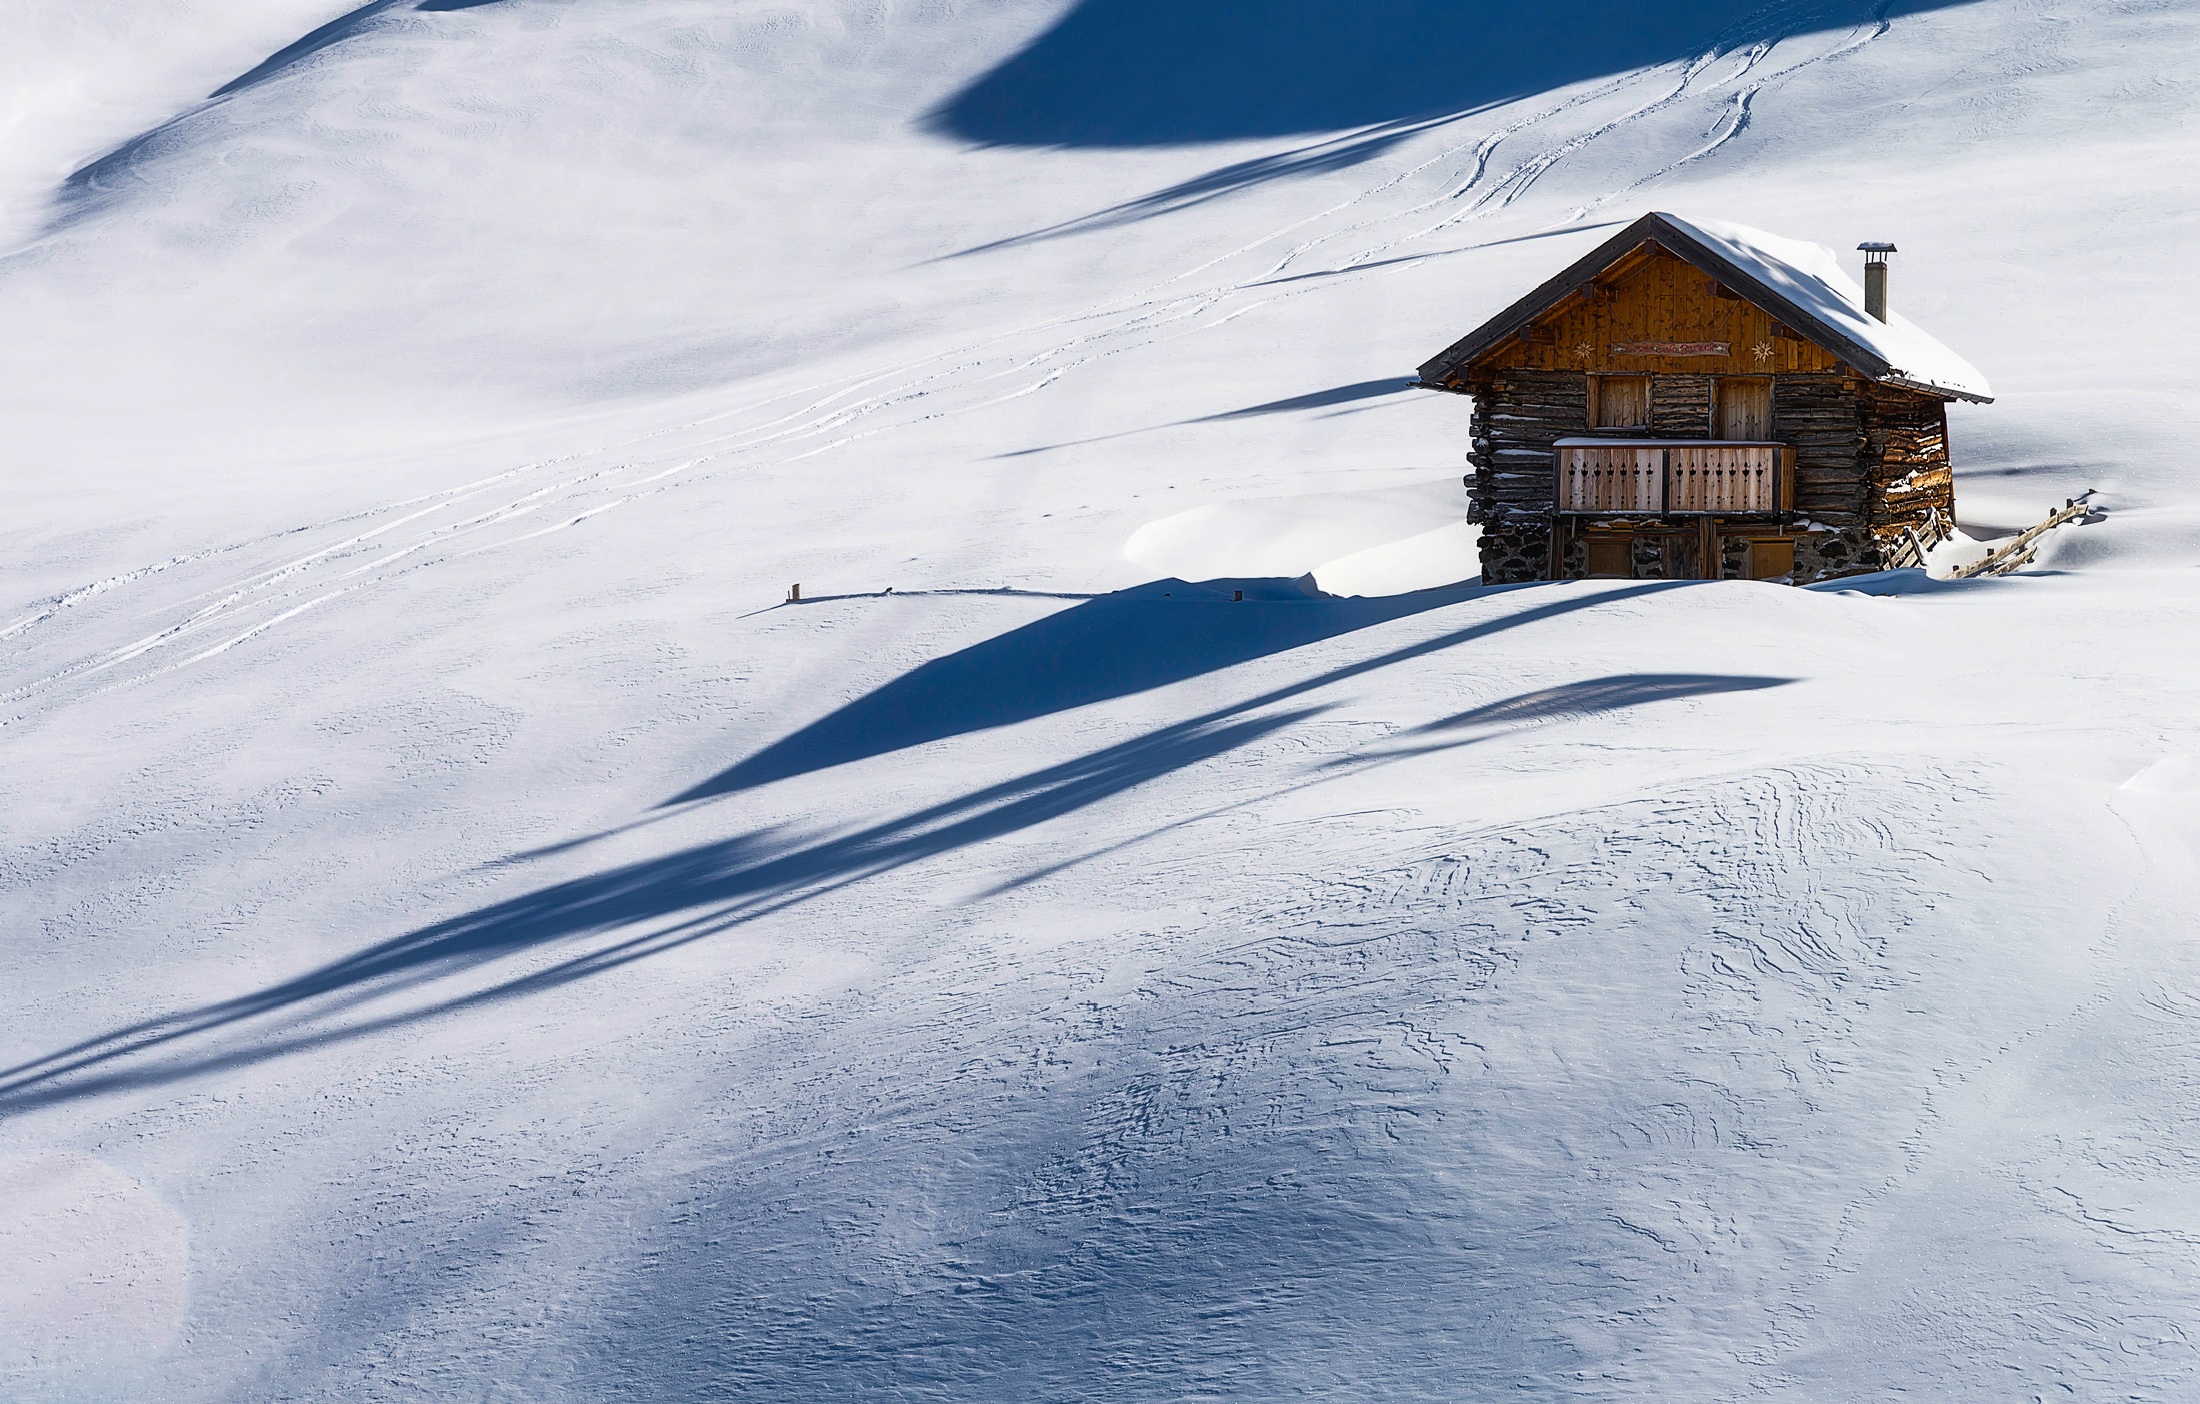
landscape, nature, mountain, snow, winter, wood, alone, isolated, mountain range, remote, log, cabin, weather, italy, skiing, season, winter sport, outdoors, hdr, alps, wooden, blizzard, piste, freezing, ski touring, nordic skiing, ski mountaineering, mountainous landforms, geological phenomenon, snow drift